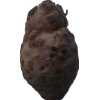
Label: celery